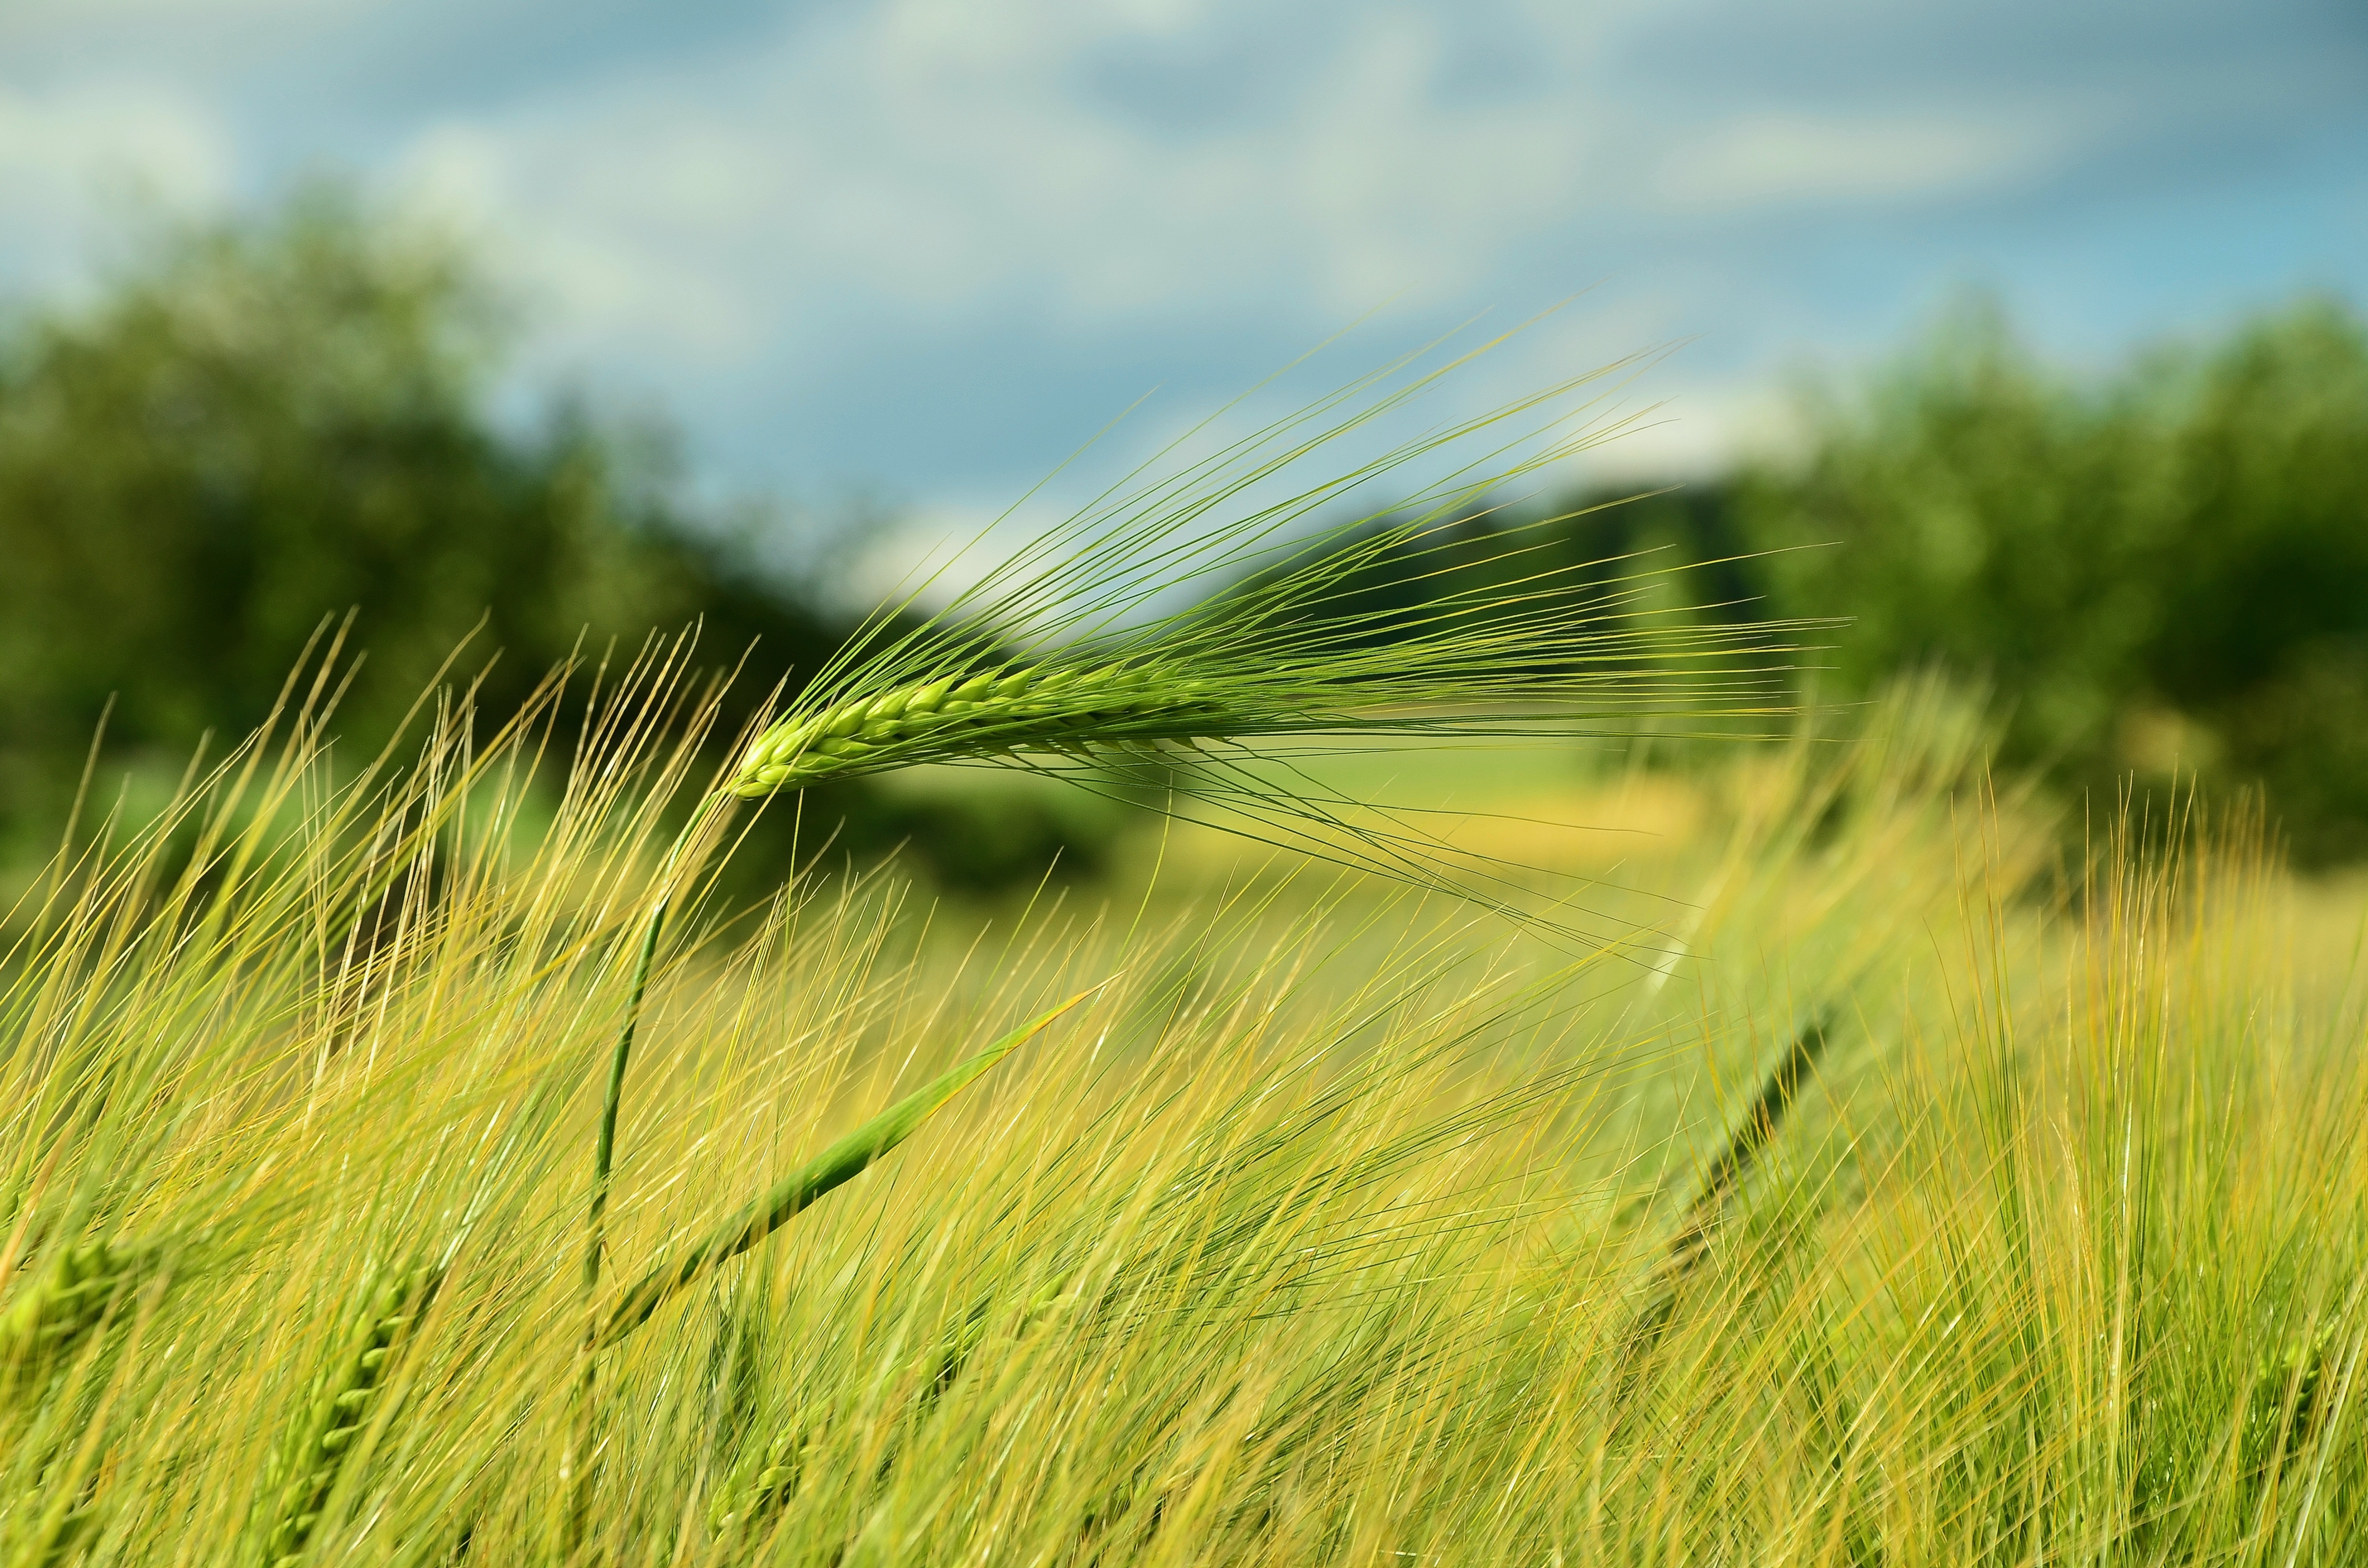
nature, grass, plant, sky, field, lawn, meadow, barley, wheat, grain, prairie, sunlight, flower, summer, food, green, harvest, crop, ear, agriculture, plain, spike, cereal, grassland, rye, cornfield, cereals, ecosystem, rural area, field crops, paddy field, staple food, flowering plant, halm, commodity, barley field, nourishing barley, hordeum, grass family, land plant, food grain